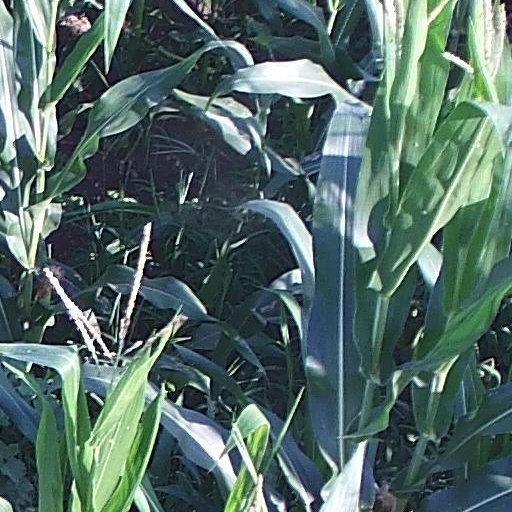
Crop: maize; corn